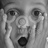
Emotion: surprise